Michael Burgess (singer)

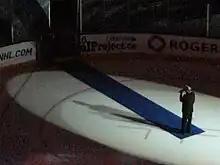
Burgess performing at a Toronto Maple Leafs ice hockey game in 2009

He married fellow "Les Misérables" performer Susan Gilmour on October 8, 1994. He also has a son Jesse Burgess from a previous relationship.